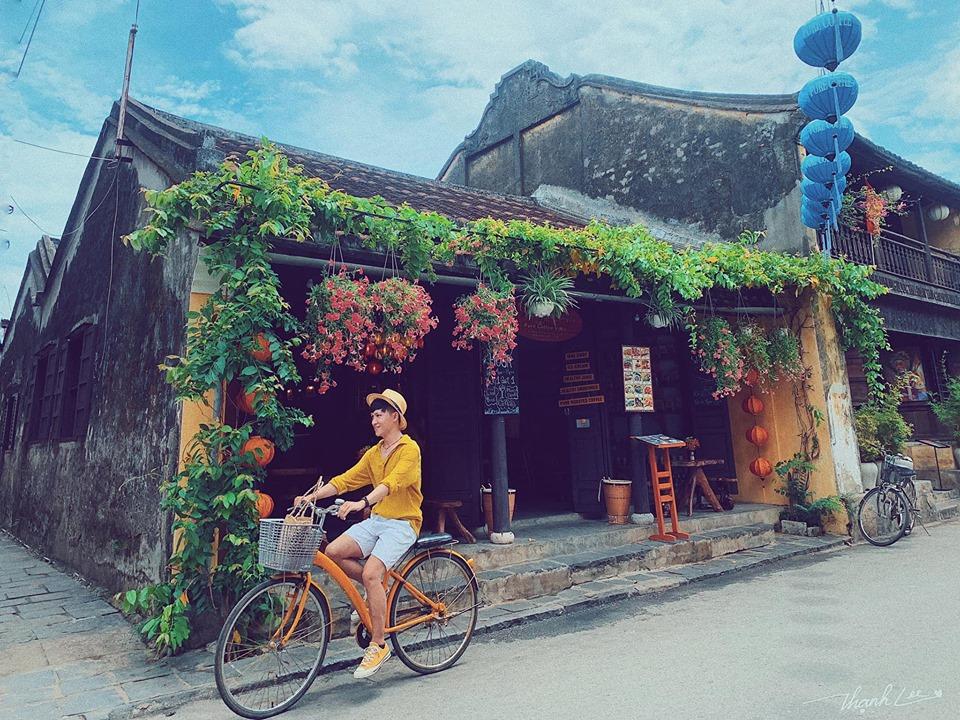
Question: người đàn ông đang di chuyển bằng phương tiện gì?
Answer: xe đạp